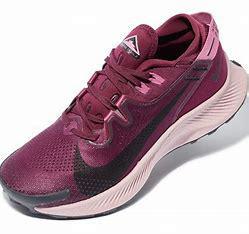
Brand: Nike
Model: Pegasus 2